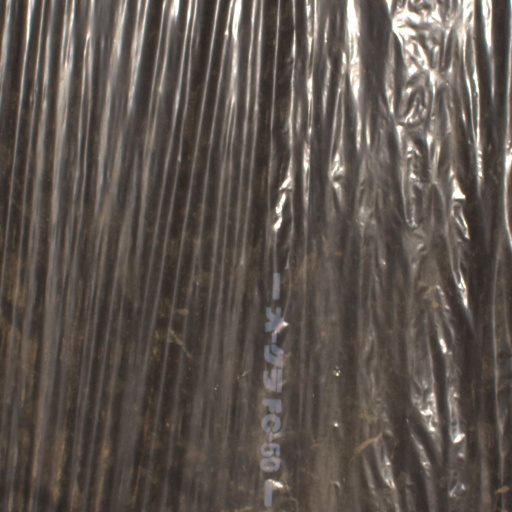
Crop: Jerusalem artichoke